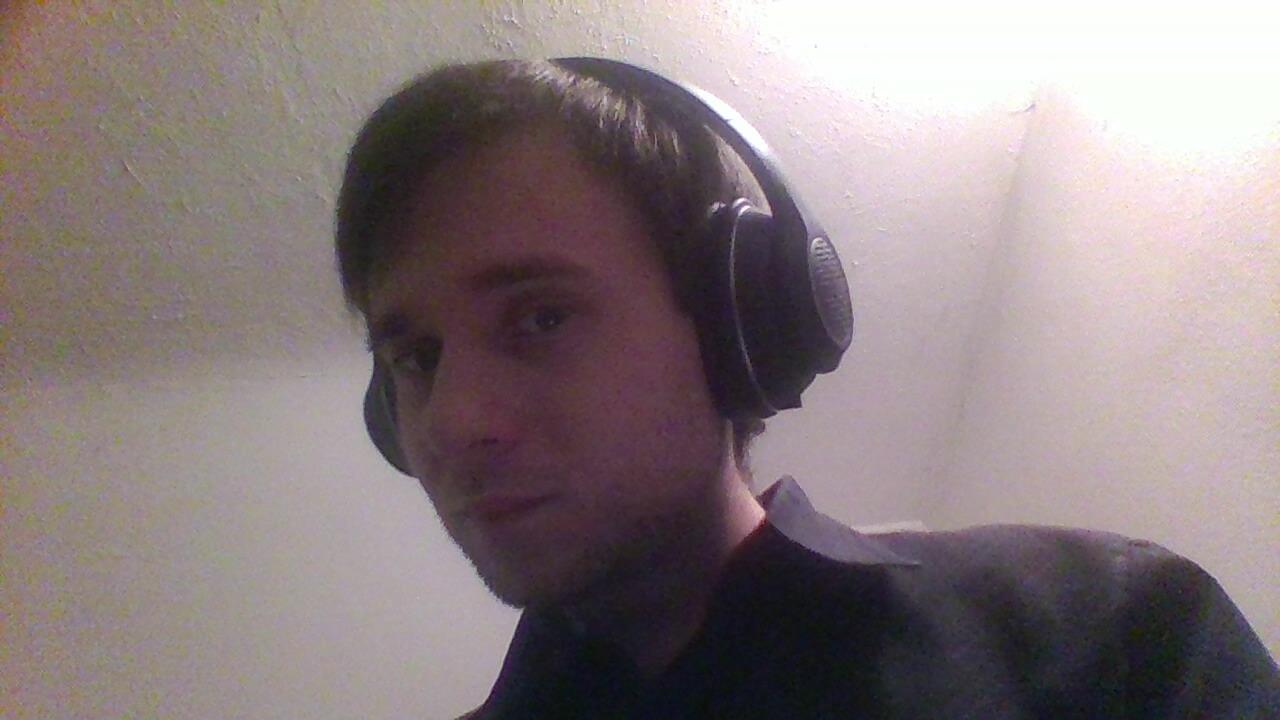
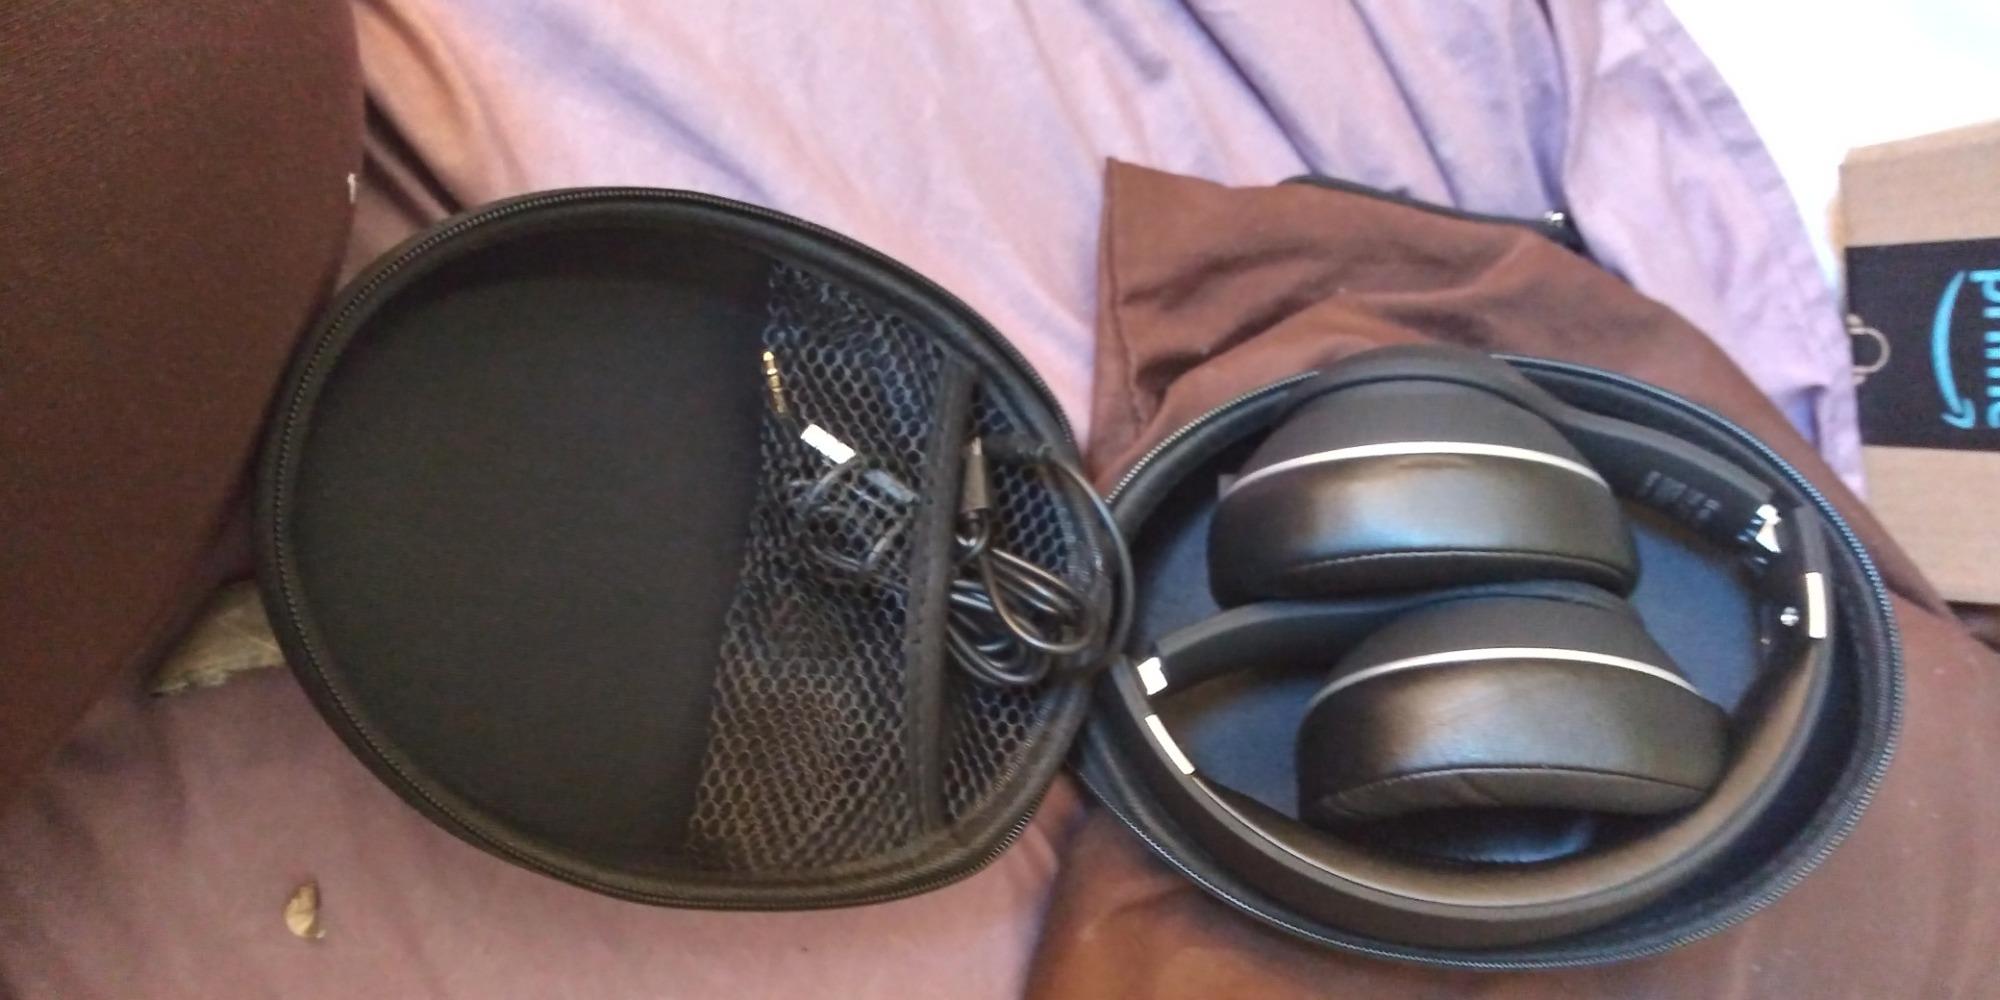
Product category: headphones
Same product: yes